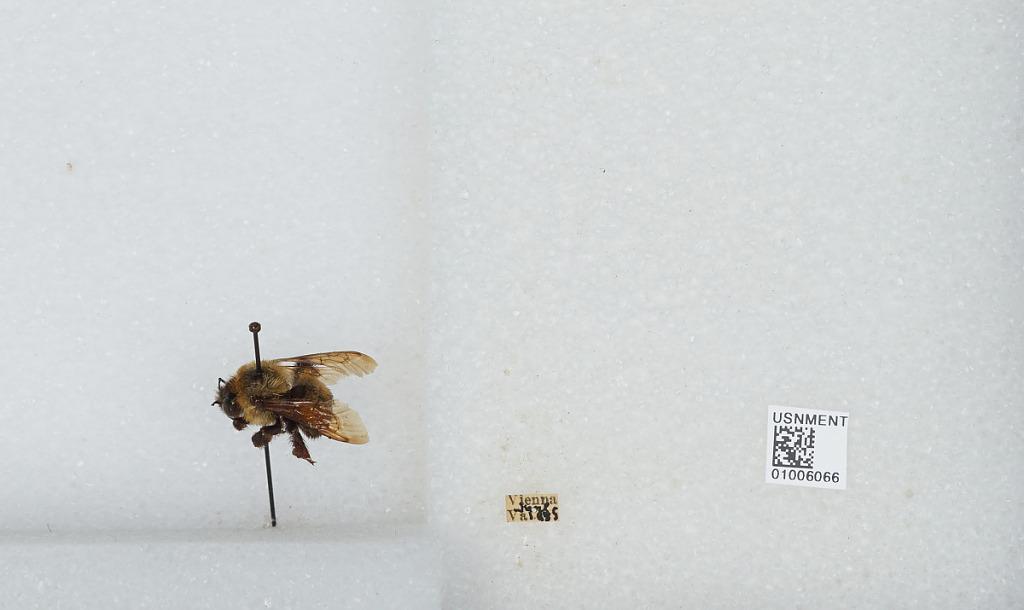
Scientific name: Bombus (Separatobombus) griseocollis (De Geer)
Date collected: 1935-6-
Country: United States
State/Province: Virginia
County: Fairfax
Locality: Vienna
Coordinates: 38.9, -77.2667